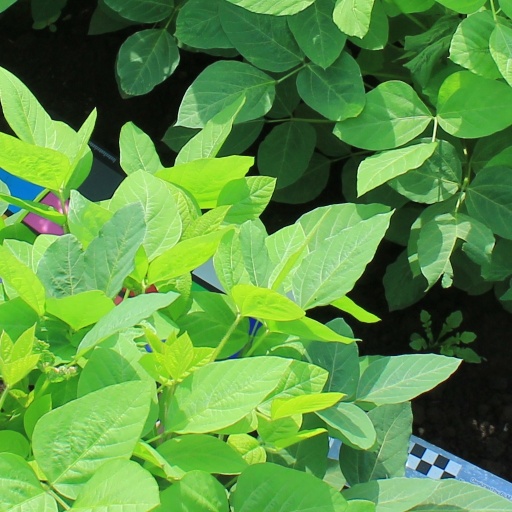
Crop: soybean